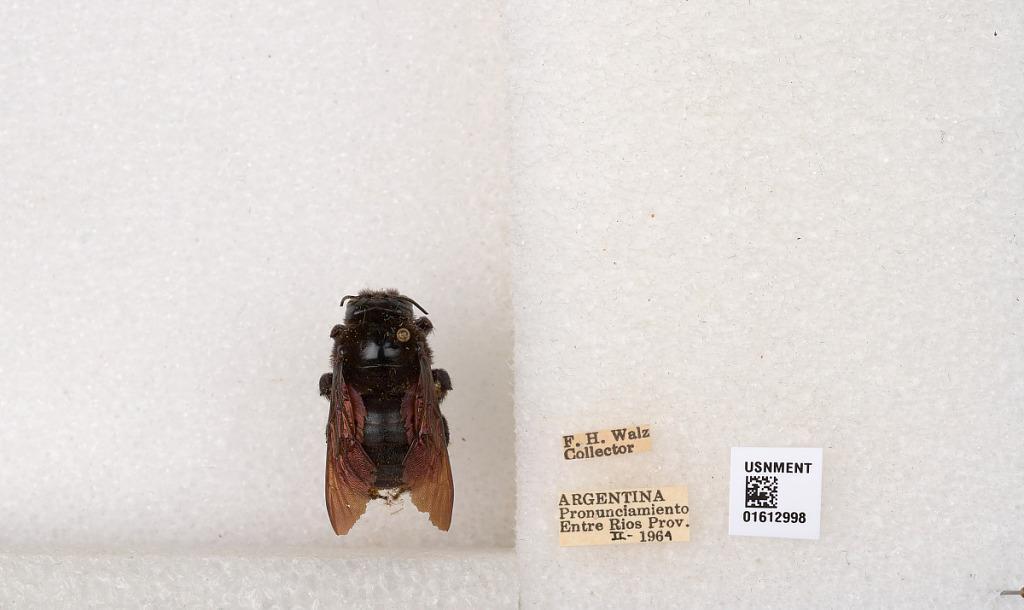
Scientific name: Xylocopa (Neoxylocopa) augusti Lepeletier
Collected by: F. Walz
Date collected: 1964-2-1
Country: Argentina
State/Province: Entre Rios
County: Departamento de Uruguay
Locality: Pronunciamiento
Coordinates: -32.3452, -58.4404